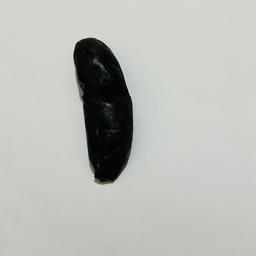
Ripeness: Overripe